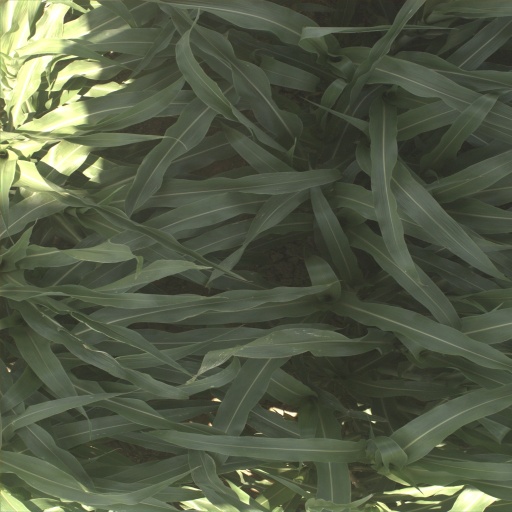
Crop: sorghum